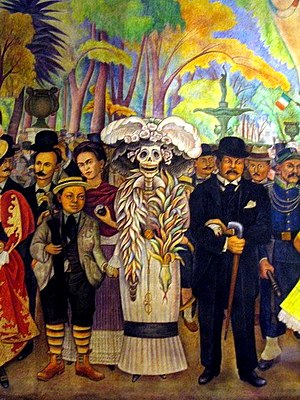
Muralismo / Billeder
Værk af Diego Rivera.
Muralismo er betegnelse på en mexicansk kunstbevægelse der udviklede sig efter den mexicanske revolution i 1910'erne.